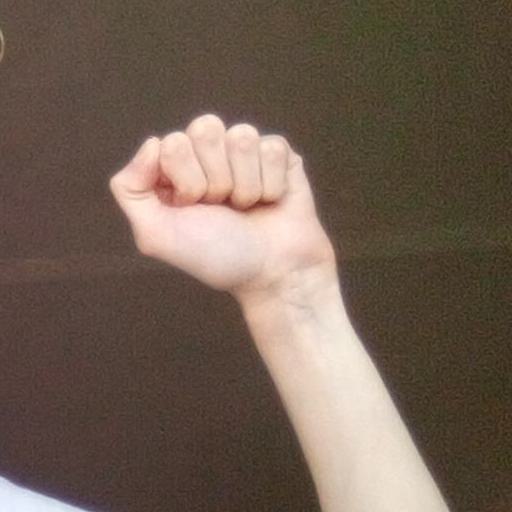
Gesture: fist